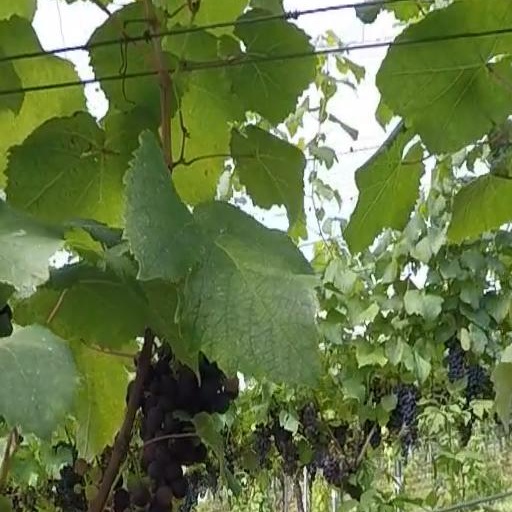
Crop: grape